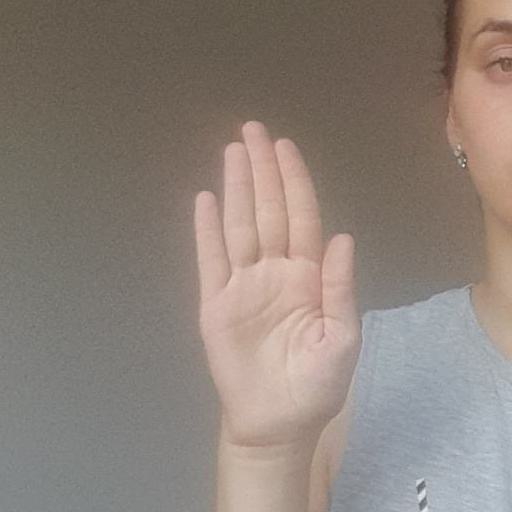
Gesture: stop